Mykola Stsiborskyi

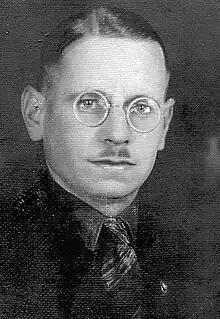

Mykola Stsiborskyi, also may be spelled Stsiborsky, Stsyborsky, Ściborski, or Sciborski (March 28, 1898 – August 30, 1941) was a Ukrainian nationalist politician who served on the "Provid", or central leadership council of the Organization of Ukrainian Nationalists (OUN), and who was its chief theorist. He sided with Andriy Melnyk when the OUN split into two hostile factions, and was likely murdered by followers of Melnyk's rival Stepan Bandera.